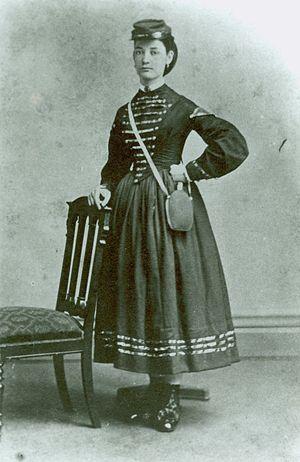
La vivandière est un terme utilisé sous le Premier Empire pour désigner les femmes suivant leurs maris soldats dans des régiments pour servir de personnels de service. Leur fonction était de blanchir le linge des soldats et de leur vendre quelques effets, destinés à améliorer leur quotidien, tel que du tabac ou de l'eau de vie. Le terme de cantinière est souvent associé à celui de vivandière, car il s'agissait de femmes servant dans l'armée. Les deux fonctions étaient similaires sous Napoléon Iᵉʳ, mais elles furent dissociées pendant la Restauration, la vivandière tenant le rôle de blanchisseuse et la cantinière celui de vendeuse. Mais l'utilisation de ces deux termes était commune en français jusqu'au milieu du XIXᵉ siècle, et vivandière reste le terme de choix dans les pays de langue anglaise. Les cantinières ont servi dans l'armée française jusqu'en 1913, mais la coutume et le nom se propagent à d'autres armées.